French invasion of Egypt and Syria

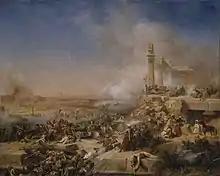
"The Battle of Heliopolis" by Léon Cogniet. The battle was fought in March 1800

The Ottoman troops, led by Mustafa Pasha, entrenched themselves in a heavily fortified position near the coast at Abukir. On 25 June 1799, Napoleon attacked the Ottoman forces, which consisted of around 18,000 soldiers, with around 10,000 French troops. The French infantry fought their way through three successive lines of Turkish entrenchments, greatly assisted by the stupidity of the Janissaries who repeatedly left their positions in search of French heads, but the coup de grace was delivered by Murat at the head of his cavalry shortly after midday. The dashing Gascon found the knowledge of the ground acquired the previous July of the greatest assistance, and the Turks were swept back by the ferocity of his charge; after a fierce struggle, in which Murat personally engaged the enemy general and was wounded in the cheek, the Turkish headquarters was captured together with many senior enemy officers.